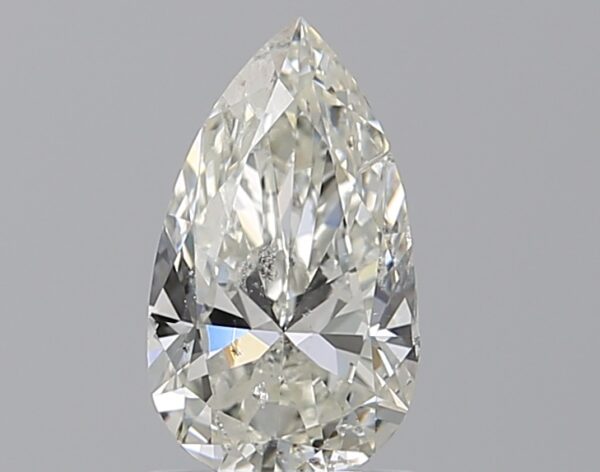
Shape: pear
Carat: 1.01
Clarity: SI2
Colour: I
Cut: EX
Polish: VG
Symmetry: VG
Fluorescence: N
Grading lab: IGI
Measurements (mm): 9.35 x 5.4 x 3.21